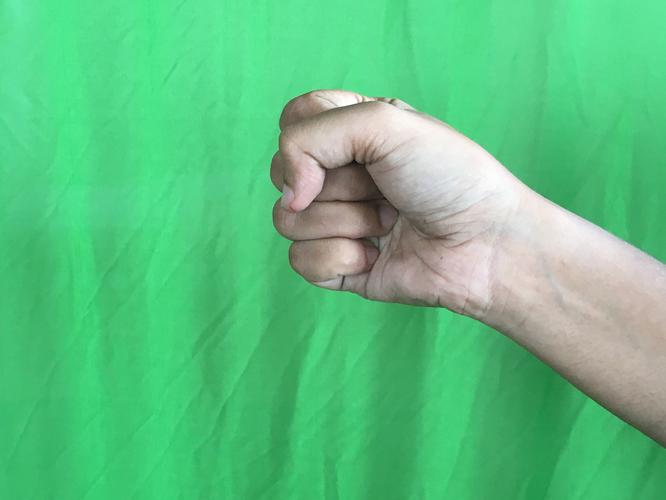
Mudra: Mushti
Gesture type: single_hand